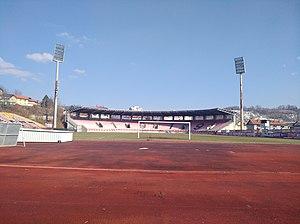
Stade de Tušanj, à Tuzla en Bosnie-Herzégovine.